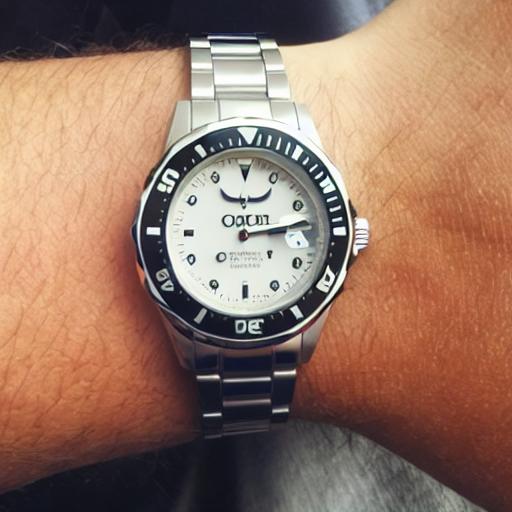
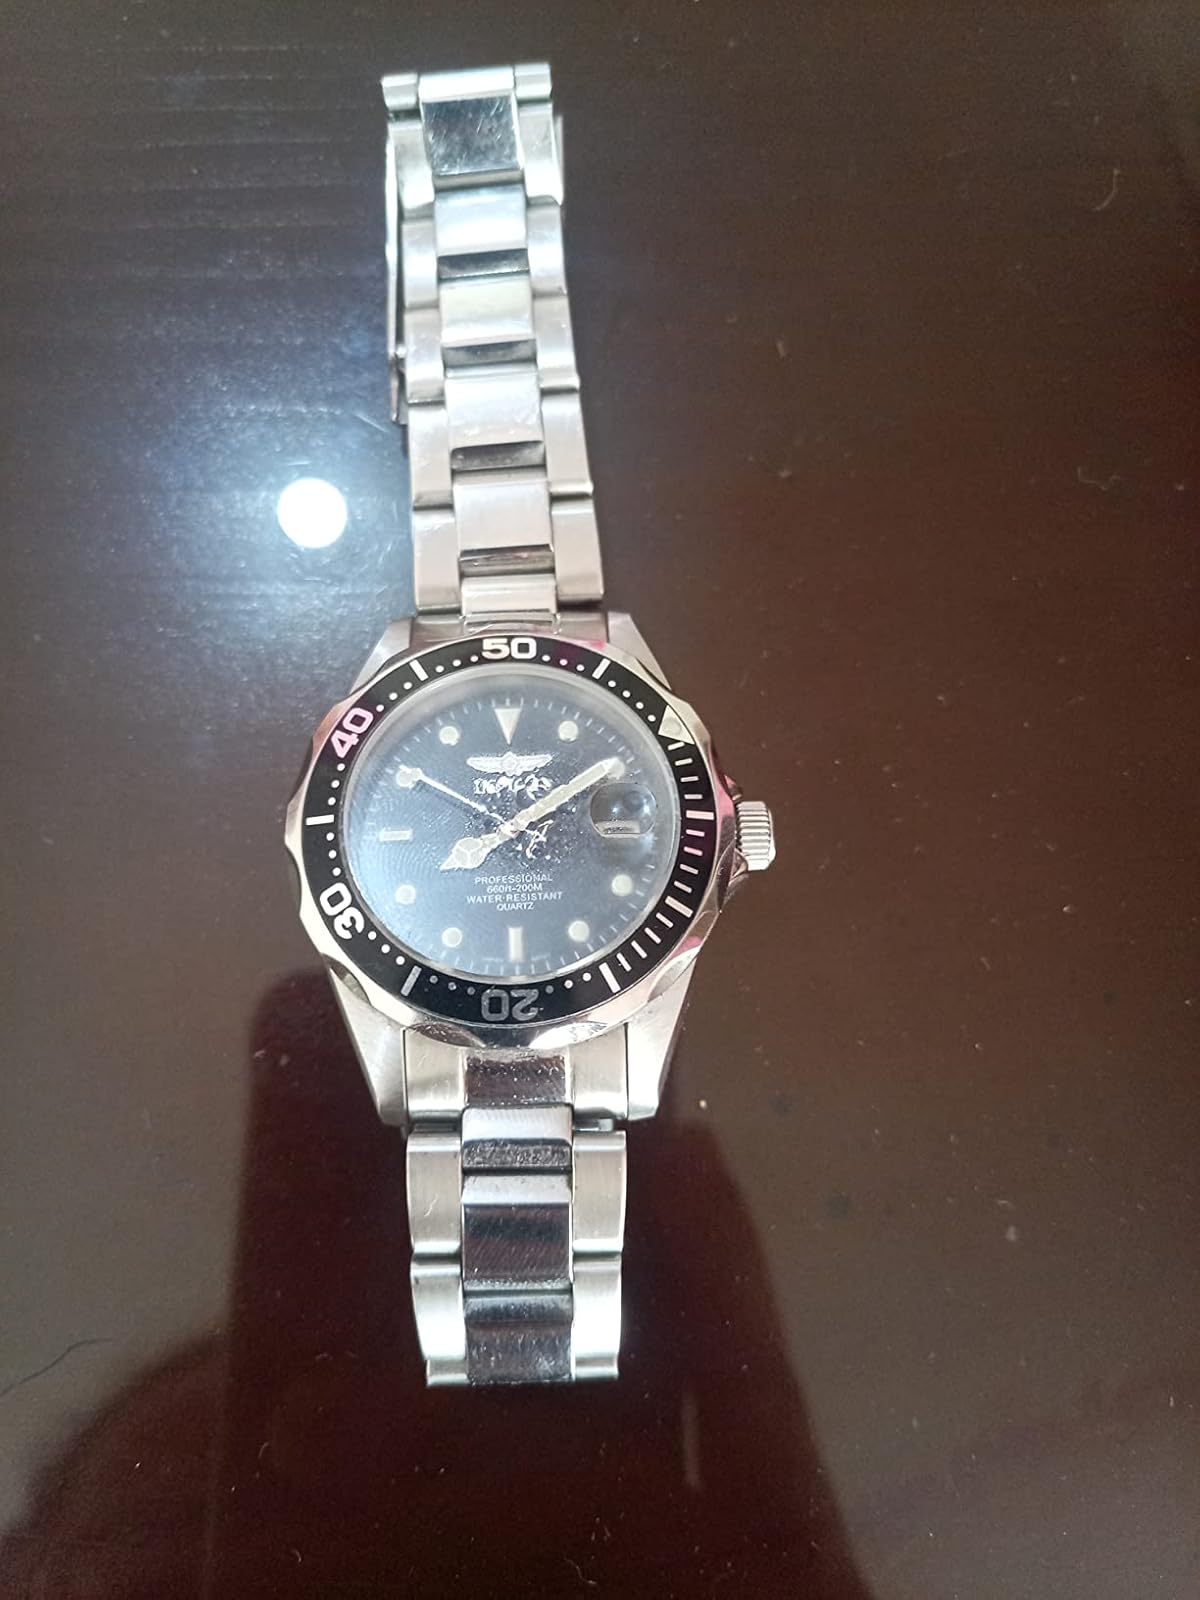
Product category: accessories_watch
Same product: no